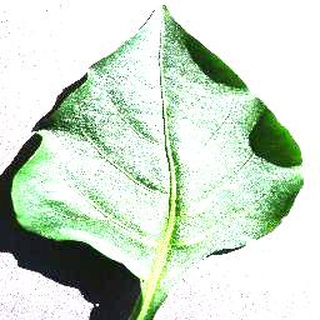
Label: healthy_bell_pepper